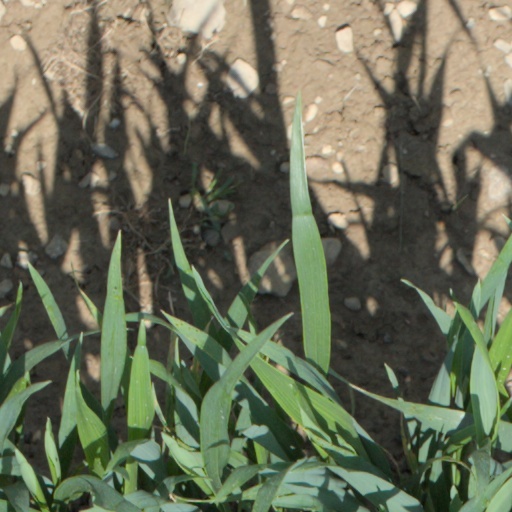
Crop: wheat